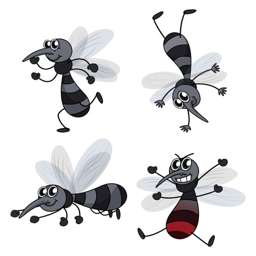
illustration of mosquitoes on a white background vector